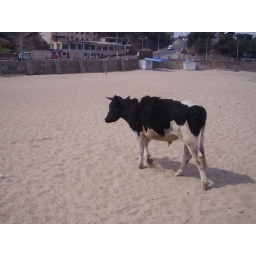
The cow in the beach